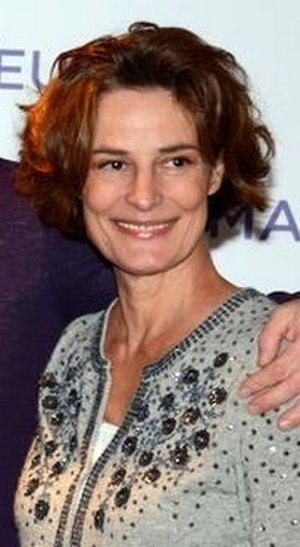
Laure Killing à l'avant-première du film ""Avant l'hiver"""
Laure Killing est une actrice française née le 9 juin 1959 à Gennevilliers et morte le 18 novembre 2019 à Paris.
Cet article propose une liste des personnages de Demain nous appartient, feuilleton télévisé français produit par Telfrance et Telsete et créé par Frédéric Chansel, Laure de Colbert, Nicolas Durand-Zouky, Éline Le Fur, Fabienne Lesieur et Jean-Marc Taba.